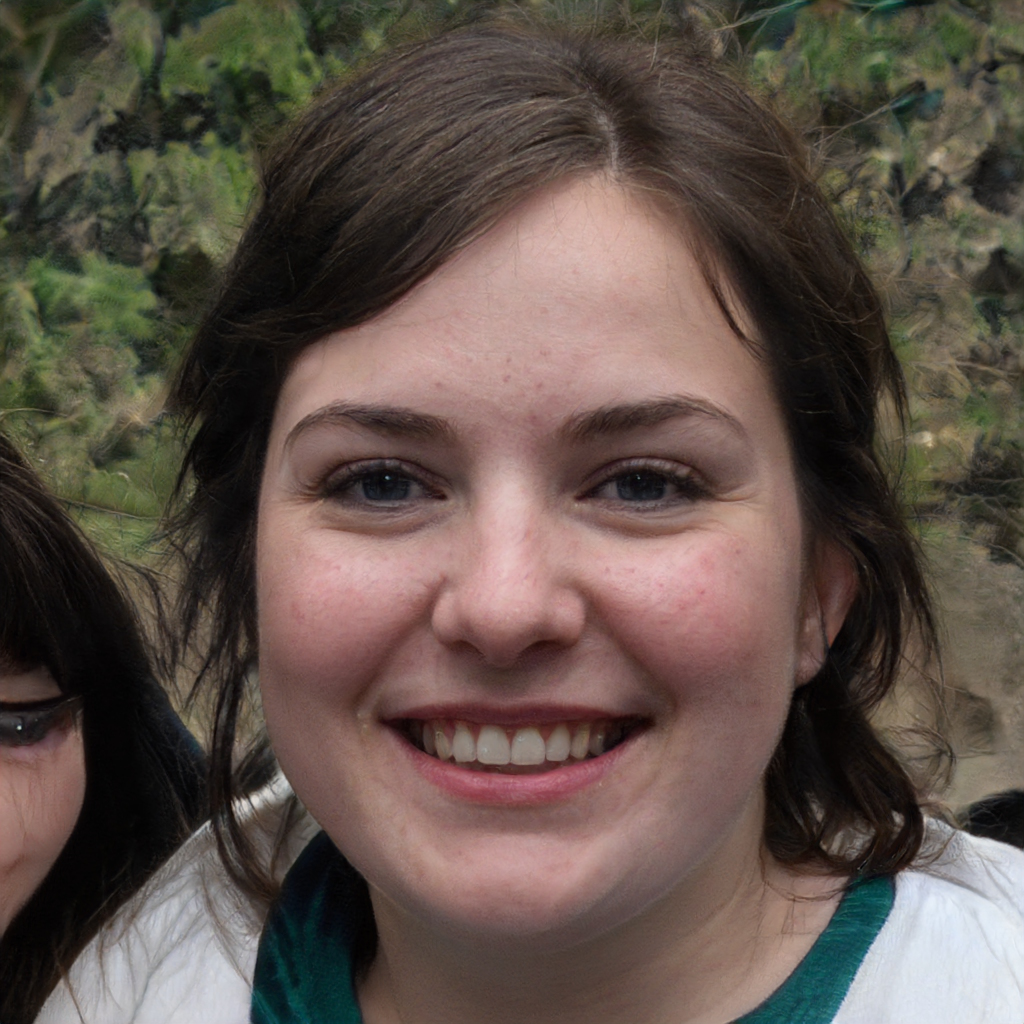
Label: No Watermark